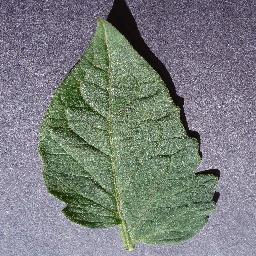
Label: Tomato___healthy